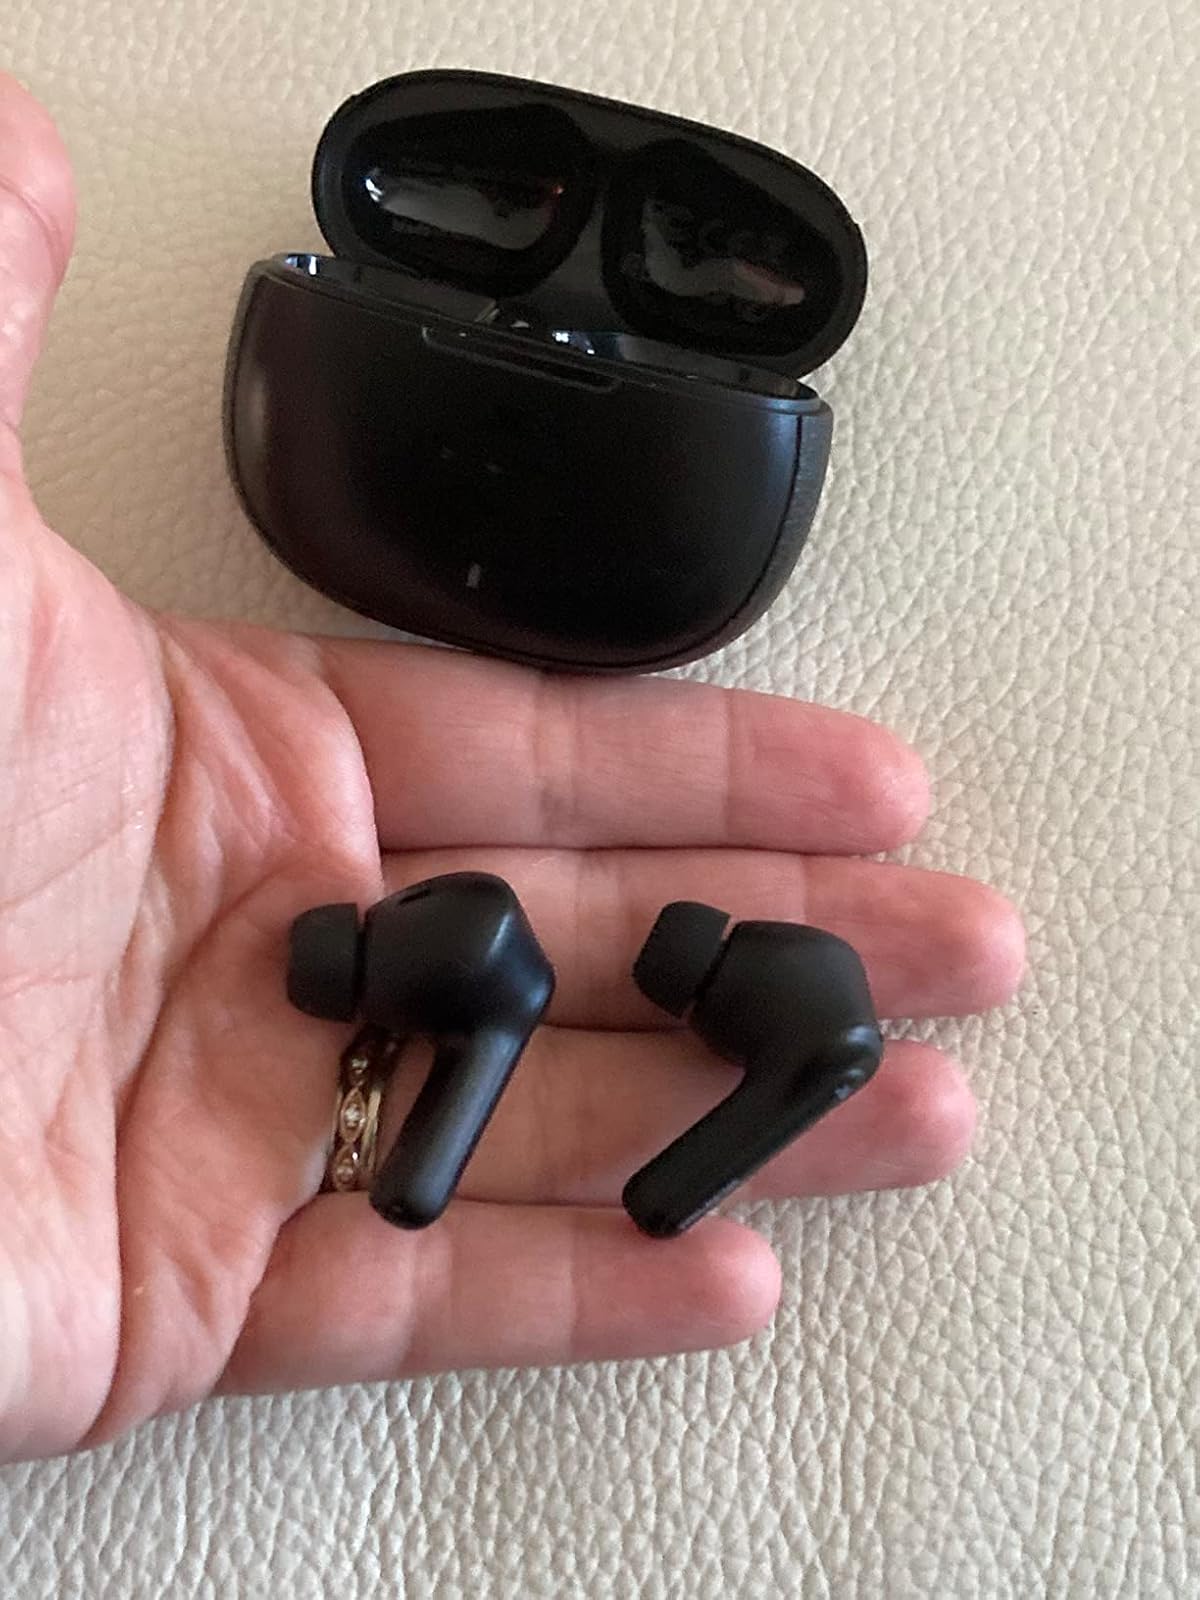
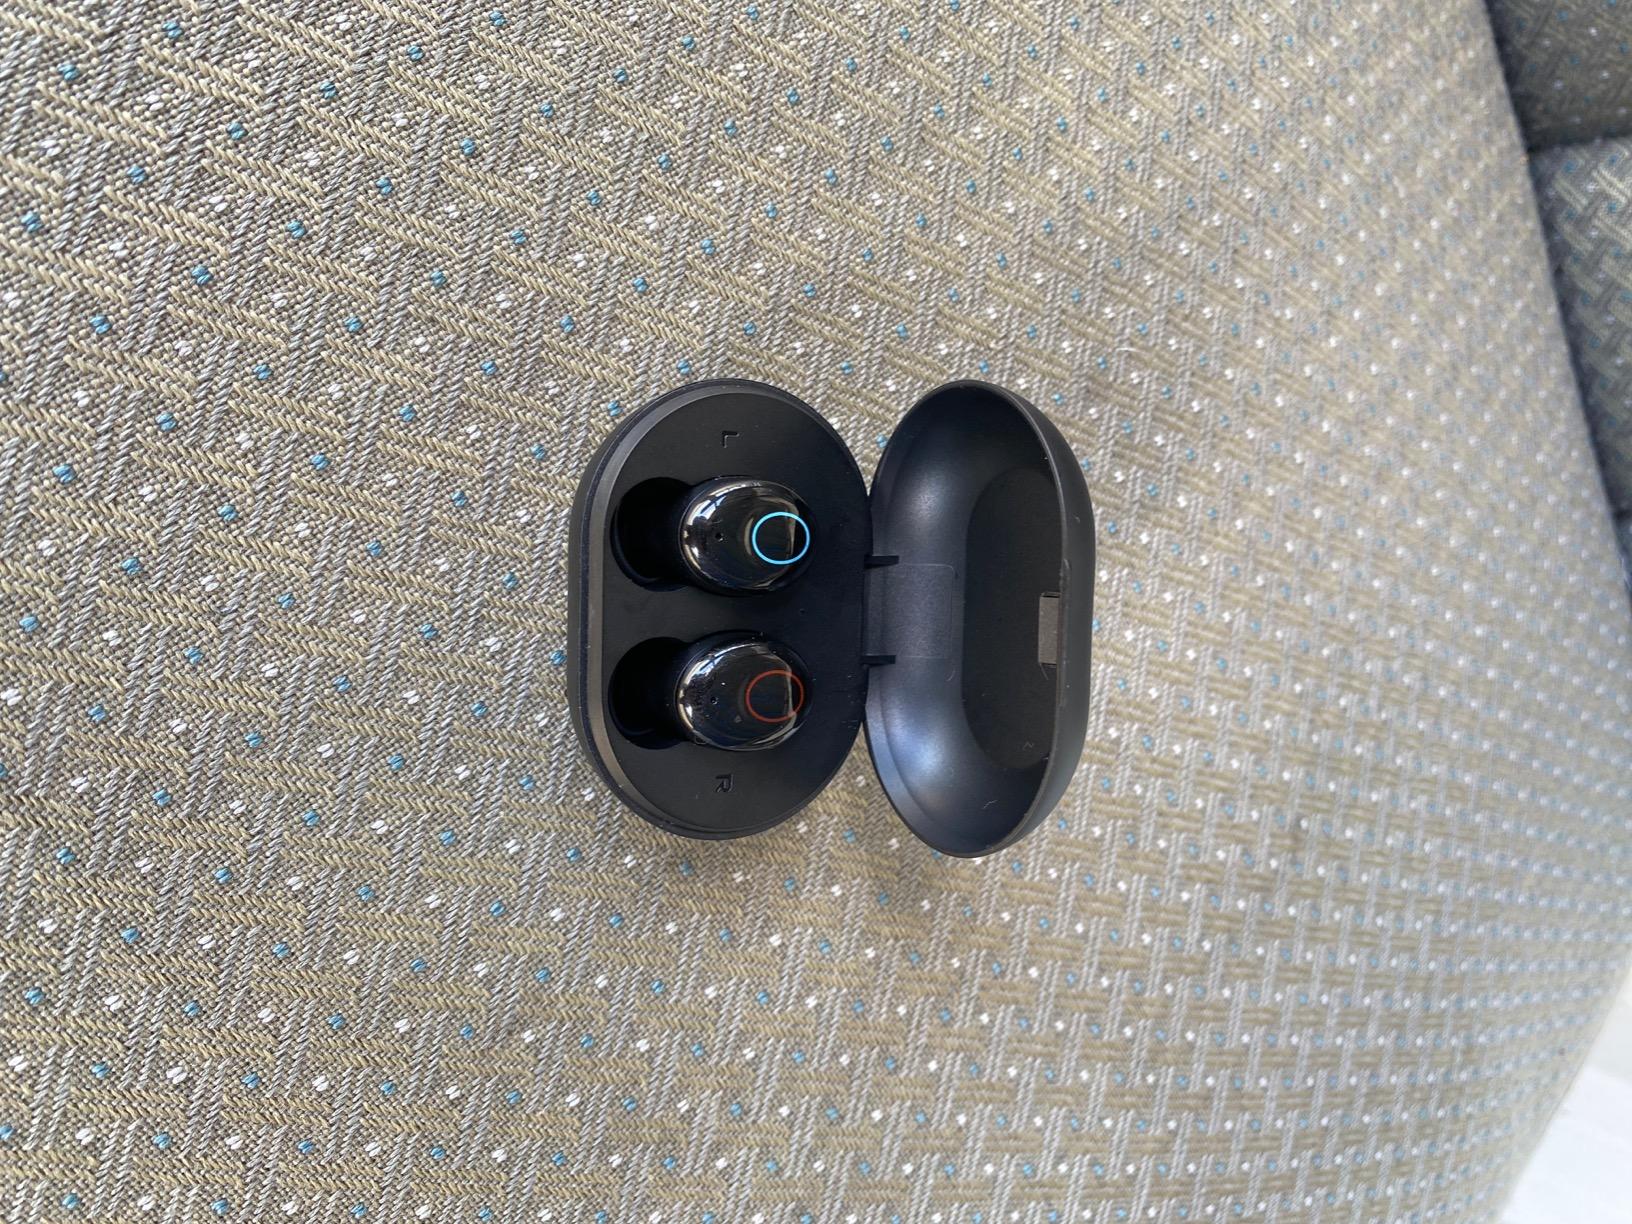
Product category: earbuds
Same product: no